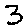
Label: 3